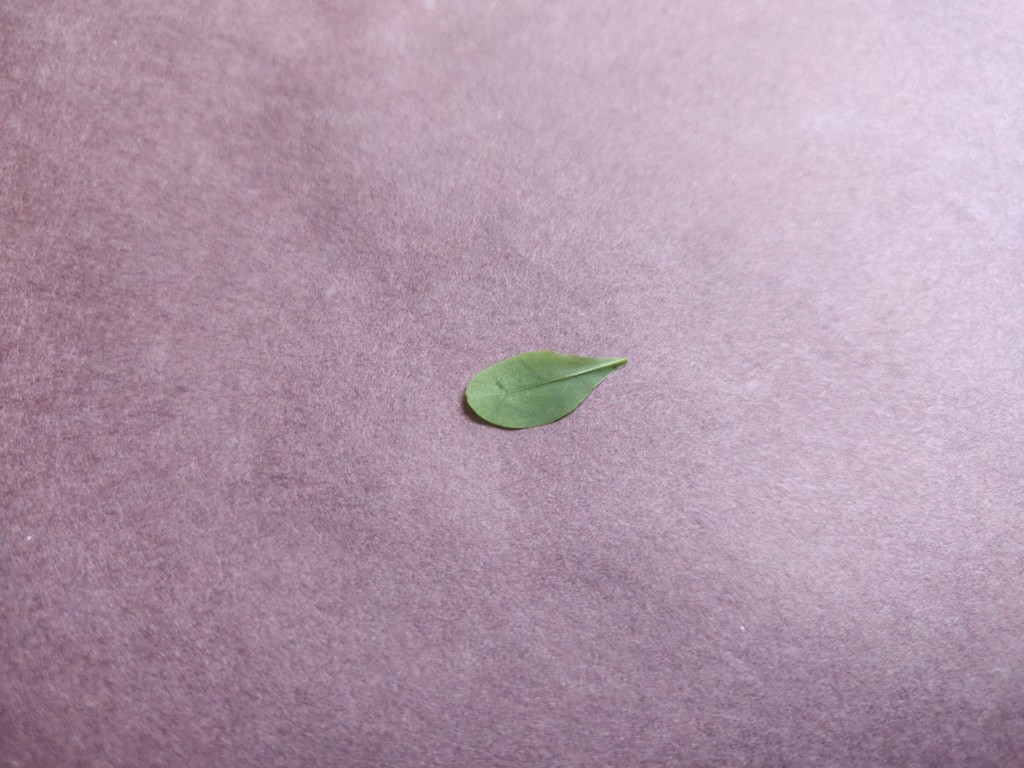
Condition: Healthy
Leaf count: single
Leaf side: back